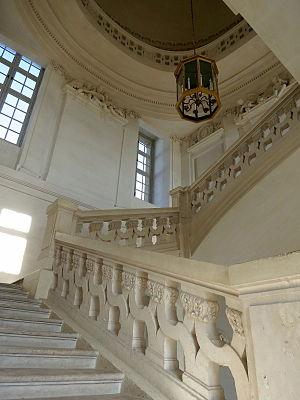
Château de Maisons-Laffitte, Grand escalier
Le château de Maisons-Laffitte, à l'origine château de Maisons ou château de Maisons-sur-Seine, situé à Maisons-Laffitte dans le département des Yvelines, est considéré comme un chef-d'œuvre de l'architecture civile du XVIIᵉ siècle. Constituant une référence dans l'histoire de l'architecture française, il marque la transition entre la fin de l'architecture de la renaissance tardive et celle du classicisme.